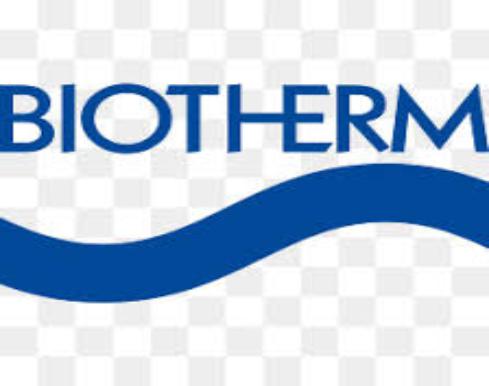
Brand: Biotherm
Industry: Necessities